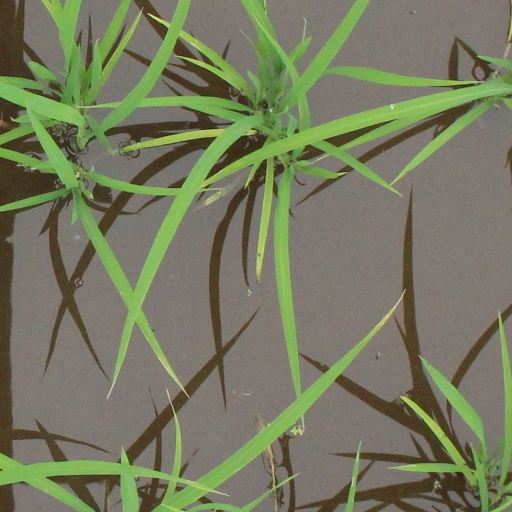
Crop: rice